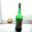
Label: bottle